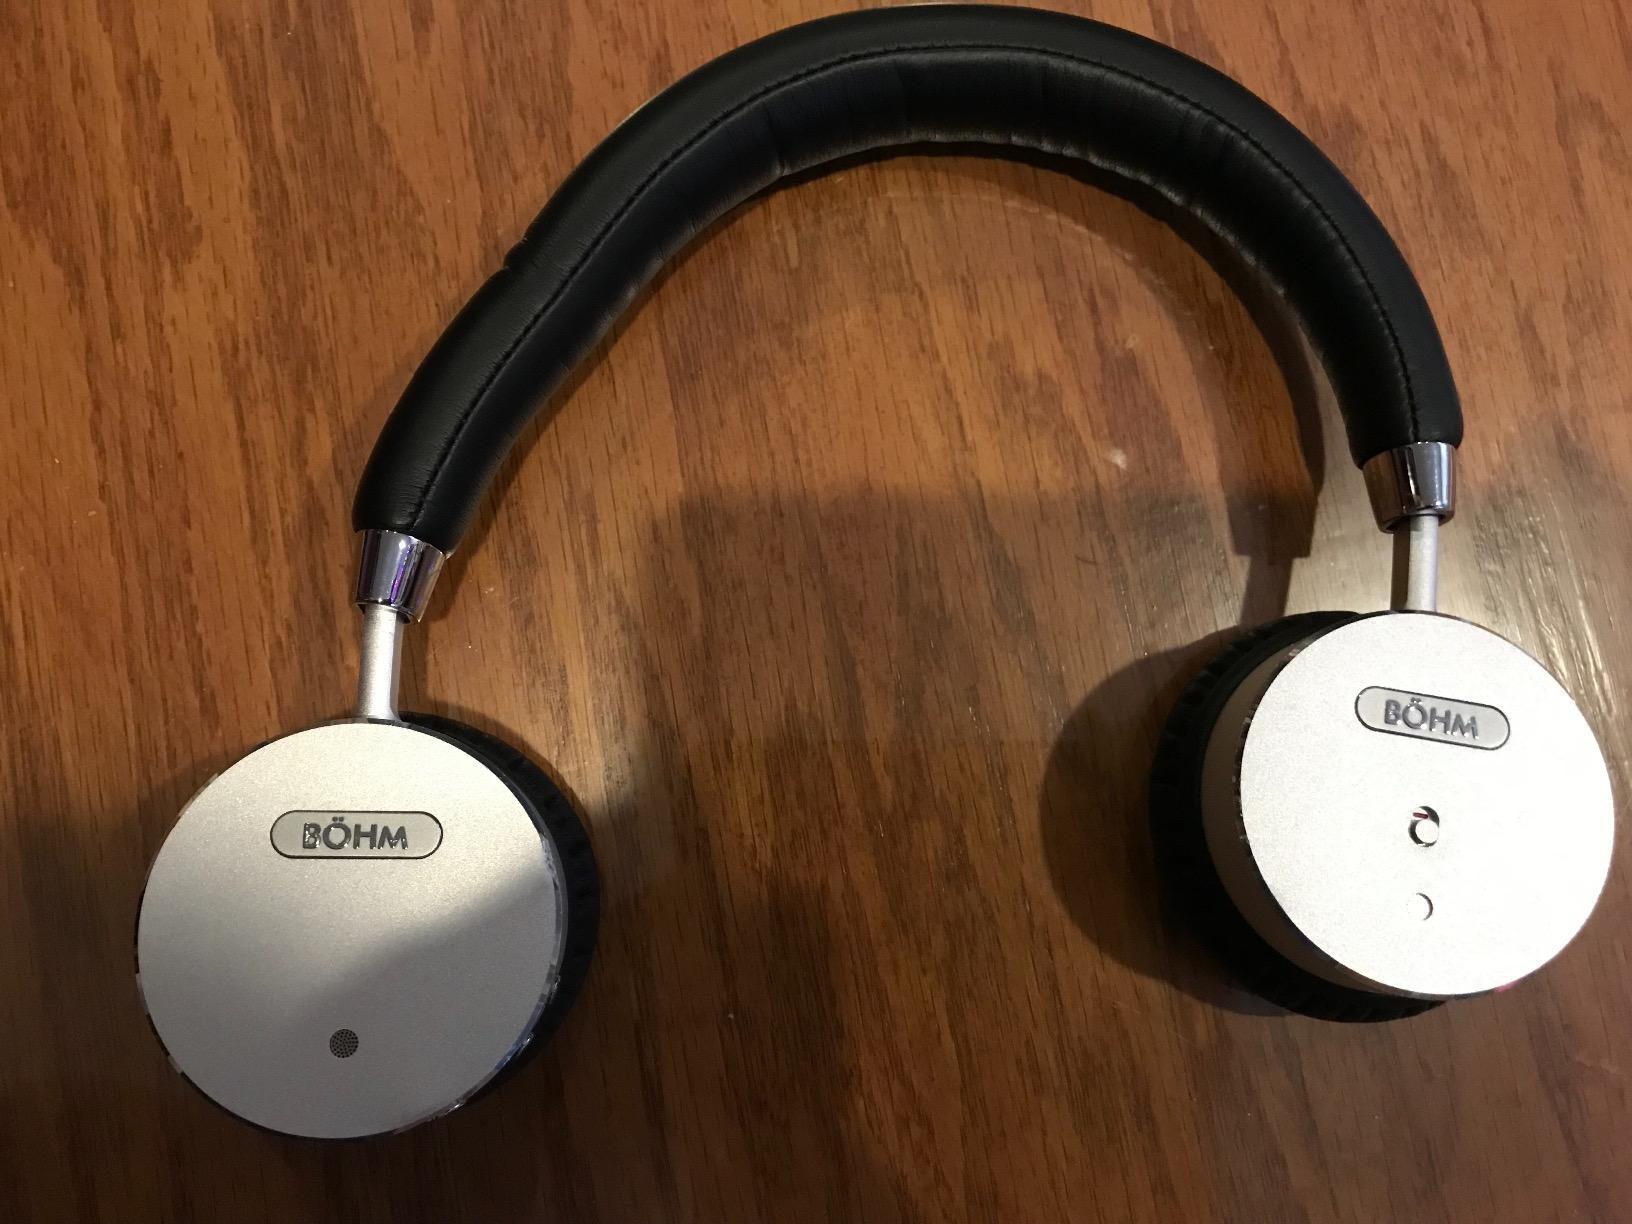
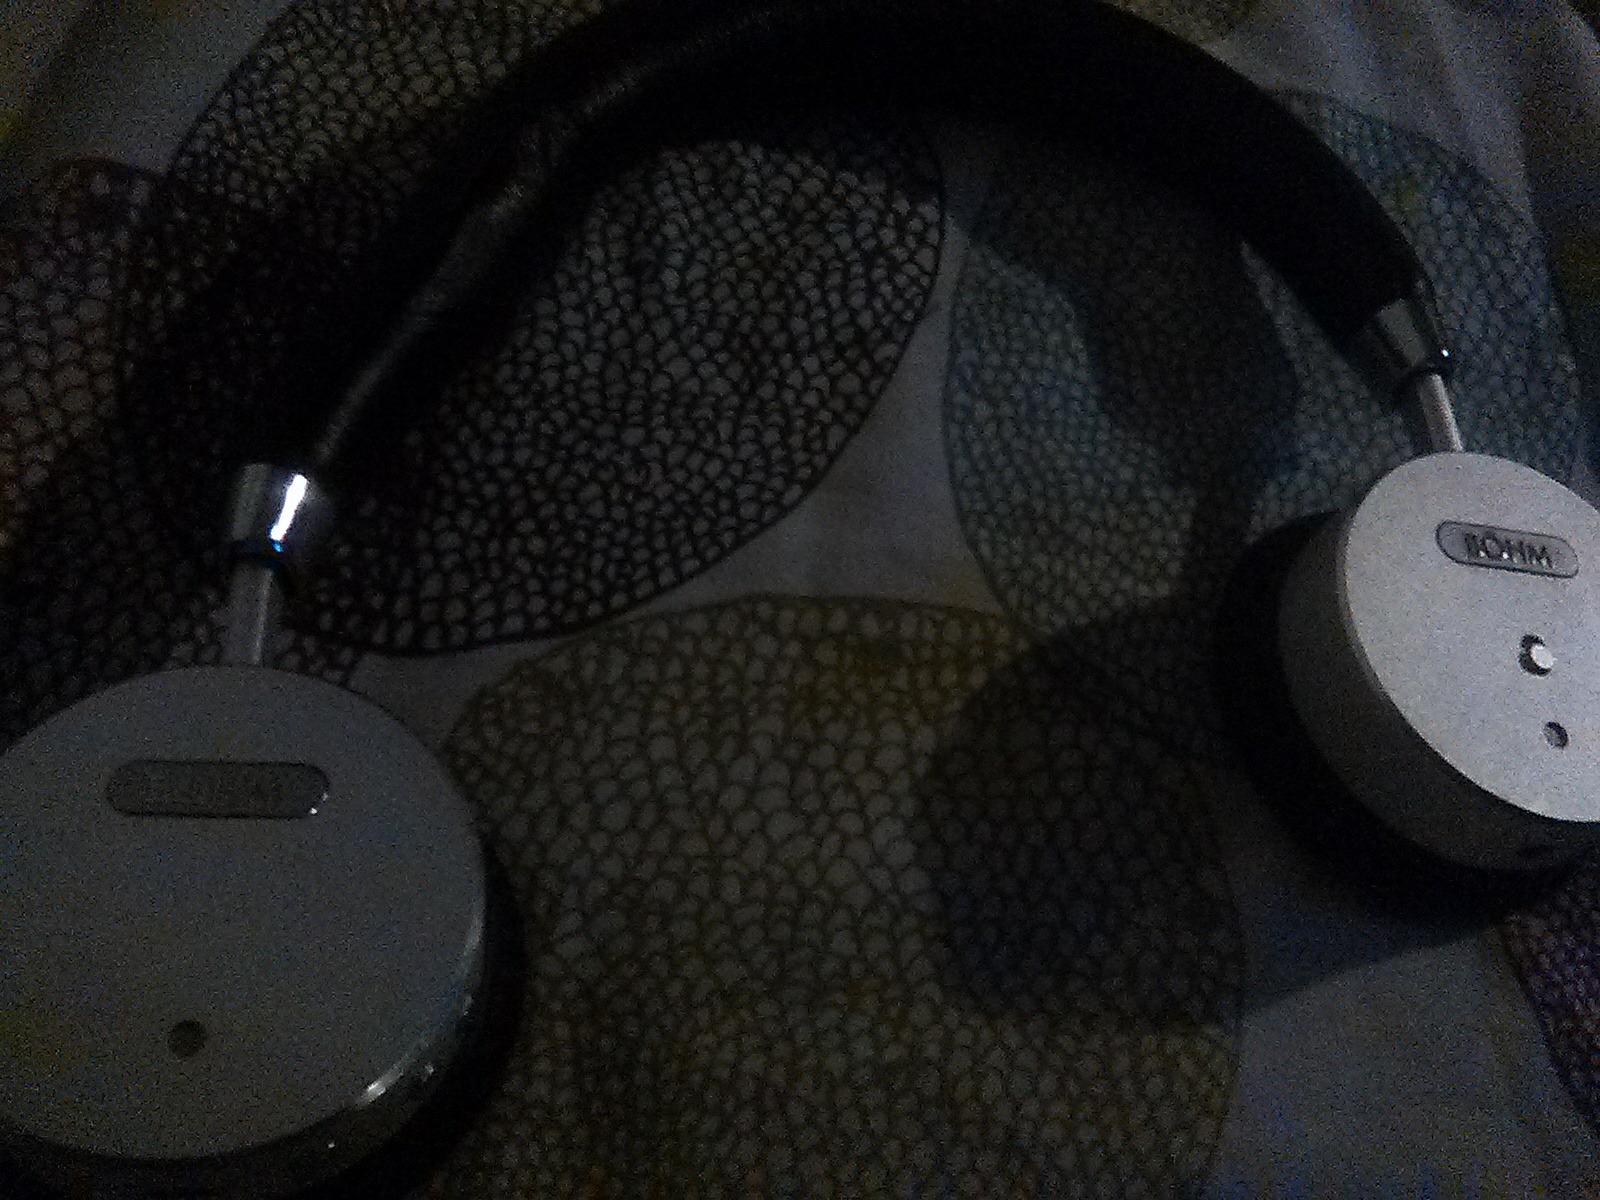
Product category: headphones
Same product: yes